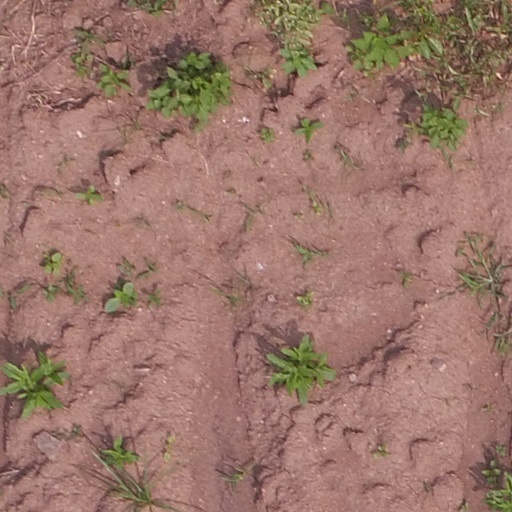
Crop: maize; corn